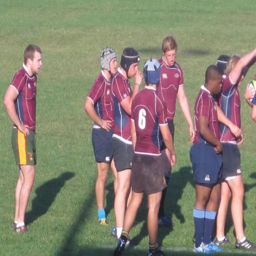
the team shortly before it was disbanded